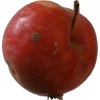
Label: Apple 10